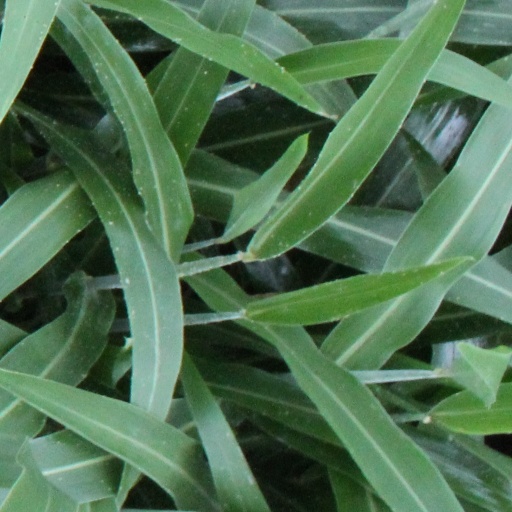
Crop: sorghum